India–Seychelles relations

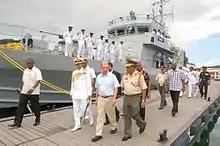
Adm Robin K Dhowan and Seychelles President James Michel at a ceremony to transfer from the Indian Navy to the Seychelles Coast Guard, 7 November 2014.

India and Seychelles have a close defence ties. Seychelles is of strategic importance to India as it lies close to global lanes of shipping and commerce and is an important base in the fight against seaborne terrorism and piracy in the Indian Ocean Region. In June 1986, the Indian Navy deployed the at the Seychelles Port of Victoria to abort an attempted coup against President Rene by Defence Minister Berlouis in what was called Operation Flowers are Blooming. India helped avert a further attempted coup by Berlouis in September 1986, when Indian prime minister Rajiv Gandhi lent President René his plane so that he could fly back from an international meeting in Harare to the Seychelles. President René reportedly took shelter in the resident of the Indian High Commissioner in Male.